Premature burial

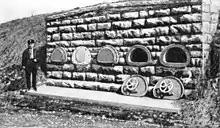
A burial vault built with internal escape hatches to allow the victim of accidental premature burial to escape

According to the history of Nicephorus and perhaps because of the legend of Zeno's premature entombment, or perhaps for other reasons, the Proconnesian marble sarcophagus of the 7th-century emperor Heraclius was left open, on his own instructions, for three days after his interment in the Church of the Holy Apostles' Mausoleum of Justinian.